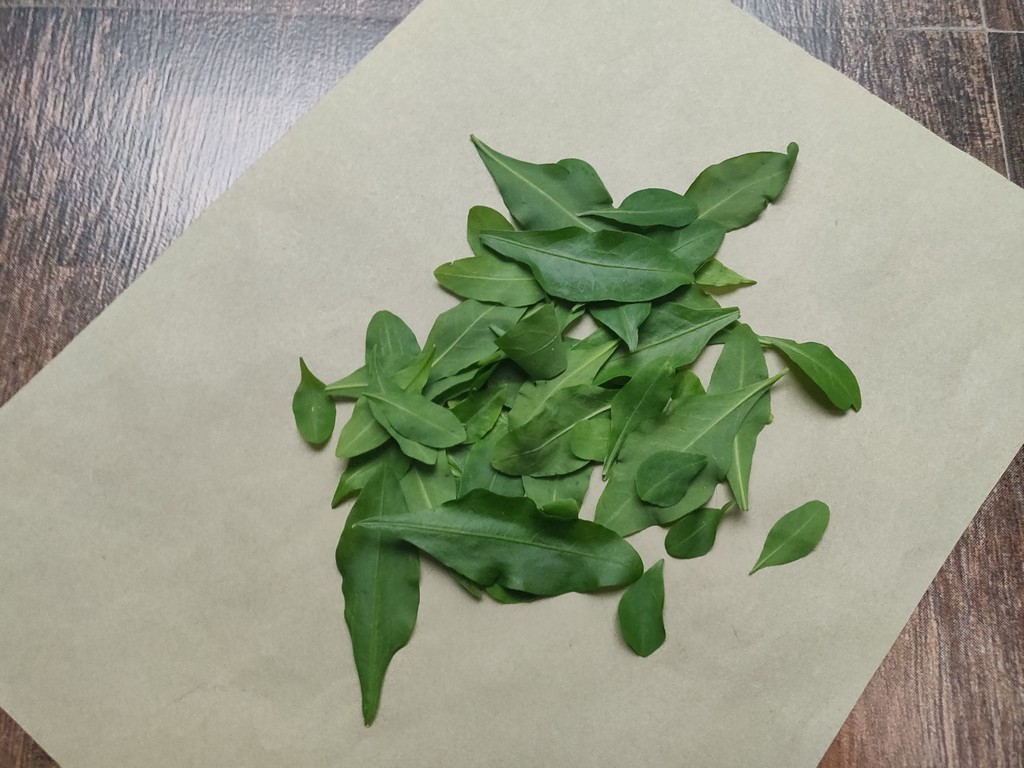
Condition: Healthy
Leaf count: multiple
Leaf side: unknown